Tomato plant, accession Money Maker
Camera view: tilt-top (135 deg); turntable rotation: 270 degrees
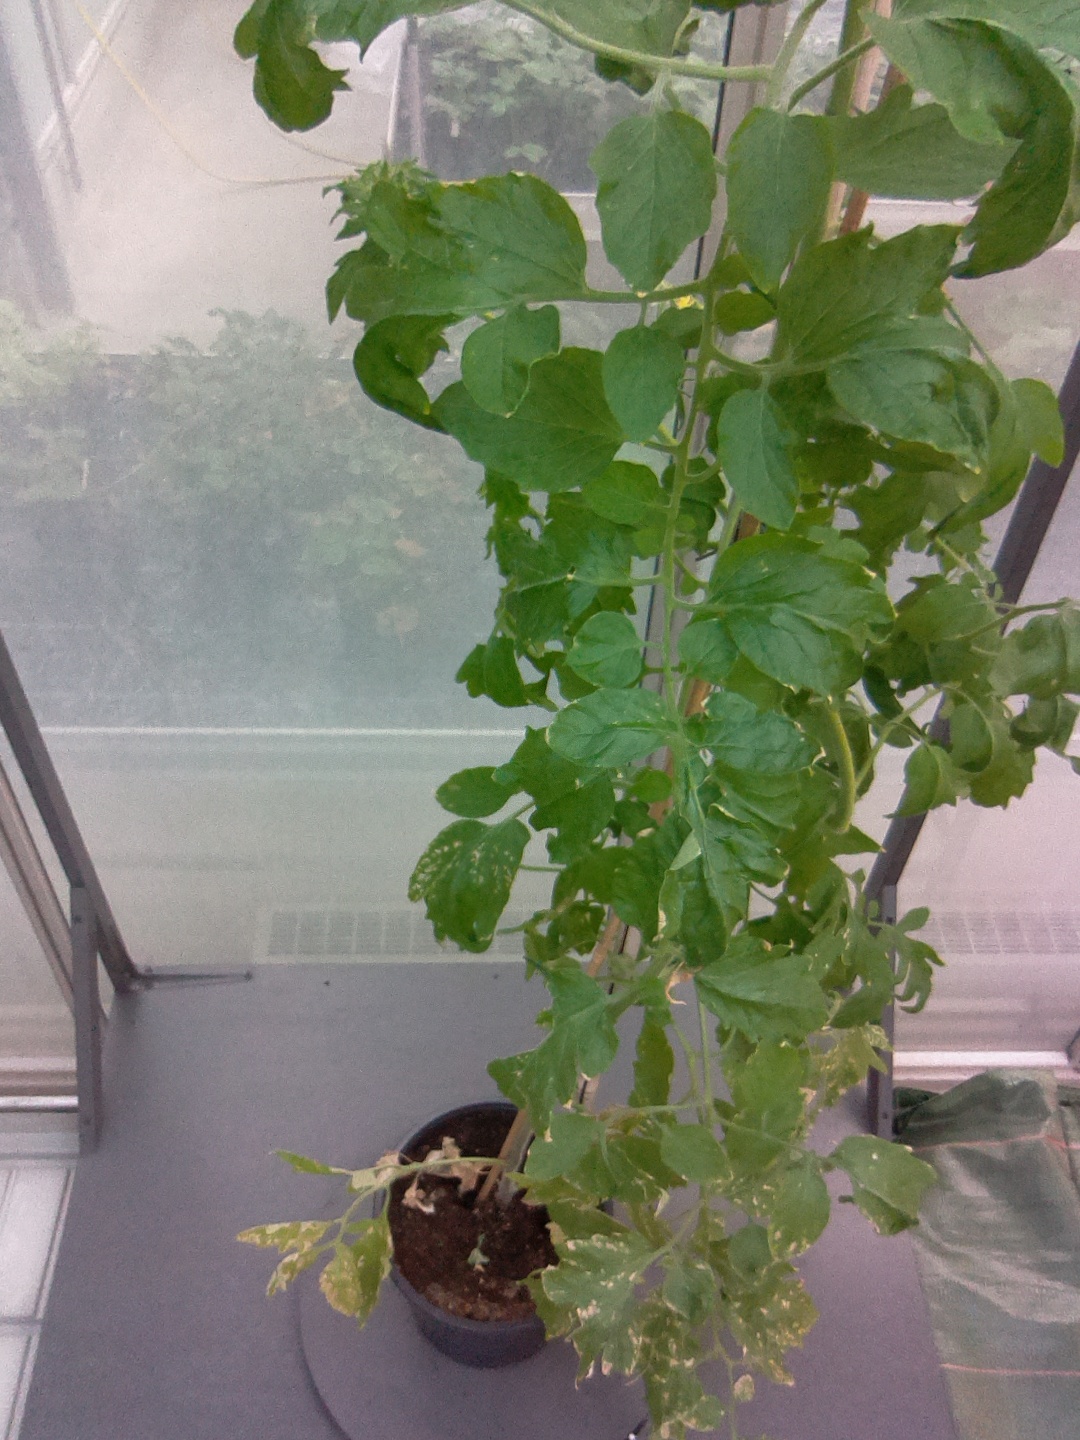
BBCH growth stage 72: 20%-30% of final fruit size